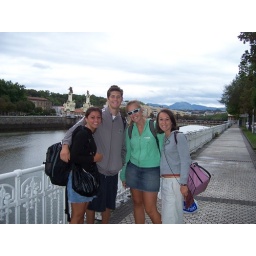
lili, joey, ashley, and me walking by the river trying to find the bus station